Wouter Toledo

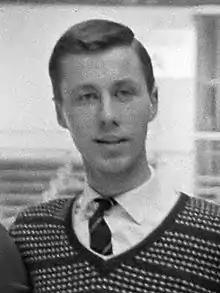
Toledo in 1964

Wouter Maria Toledo (17 May 1944 - 21 July 2018) was a Dutch figure skater.